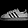
Label: Sneaker